William Bonner (newscaster)

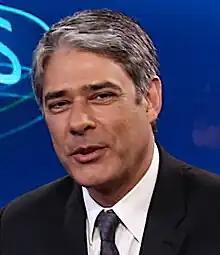
William Bonner in August 2018

William Bonemer Júnior, known professionally as William Bonner (born 16 November 1963), is a Brazilian newscaster, publicist and journalist. He is the current editor-in-chief and anchorman of "Jornal Nacional", the most-watched Brazilian news program, aired by TV Globo.